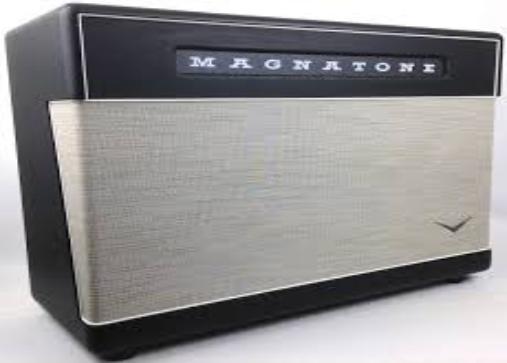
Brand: magnatone
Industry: Electronic